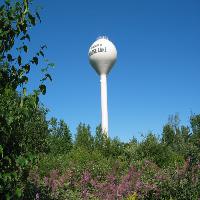
Weather: sun or clear